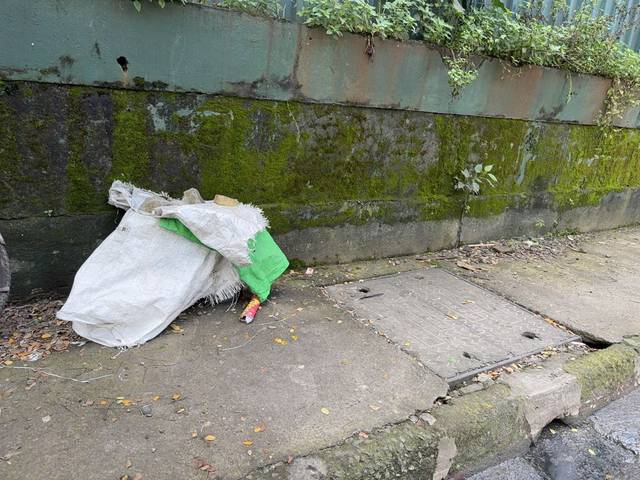
Region: India
Coordinates: 19.116, 72.827